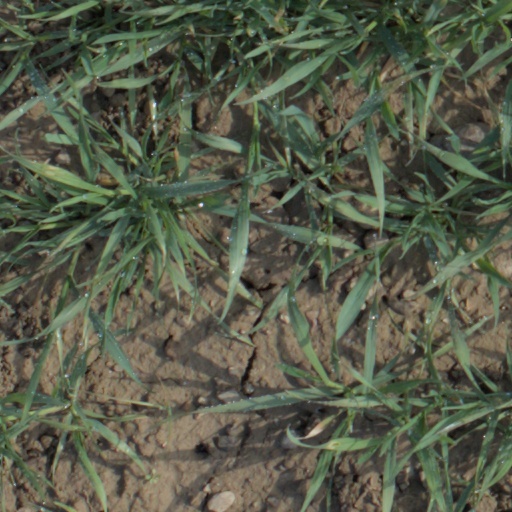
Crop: wheat